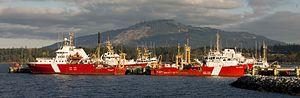
Le NGCC John P. Tully est un navire océanographique scientifique situé au sein de la Garde côtière canadienne et opérant dans la région du Pacifique à la Base de la Garde côtière canadienne de Patricia Bay à Sidney, en Colombie-Britannique. Avant 1995, le navire était assigné à Pêches et Océans Canada. Le navire est entré en service en juin 1985 avec le ministère des Pêches et des Océans sur la côte ouest du Canada. En 1995, les flottes de Pêches et Océans et de la Garde côtière canadienne ont été fusionnées sous le commandement de la Garde côtière canadienne et e John P. Tully est devenu un navire de la Garde côtière.
Le NGCC W.E. Ricker est un navire océanographique de la Garde côtière canadienne. Le navire avait été construit à l'origine en tant que chalutier de pêche commerciale Callistratus, mais avait été acheté par le gouvernement du Canada en 1984 et converti en un navire de recherche sur les pêches, renommé W.E. Ricker. Le navire est entré en service au sein du ministère des Pêches et Océans Canada en 1986 et a été transféré à la Garde côtière canadienne en 1995 après la fusion des deux flottes. Le navire a été affecté à la côte ouest du Canada et a été désarmé le 14 mars 2017.